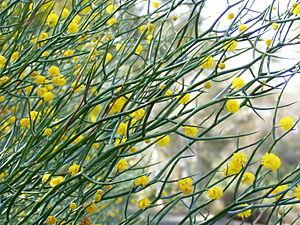
Racosperma aphyllum est une espèce d'arbuste originaire d'Australie. Elle appartient à la famille des Mimosaceae selon la classification classique, ou à celle des Fabaceae selon la classification phylogénétique.